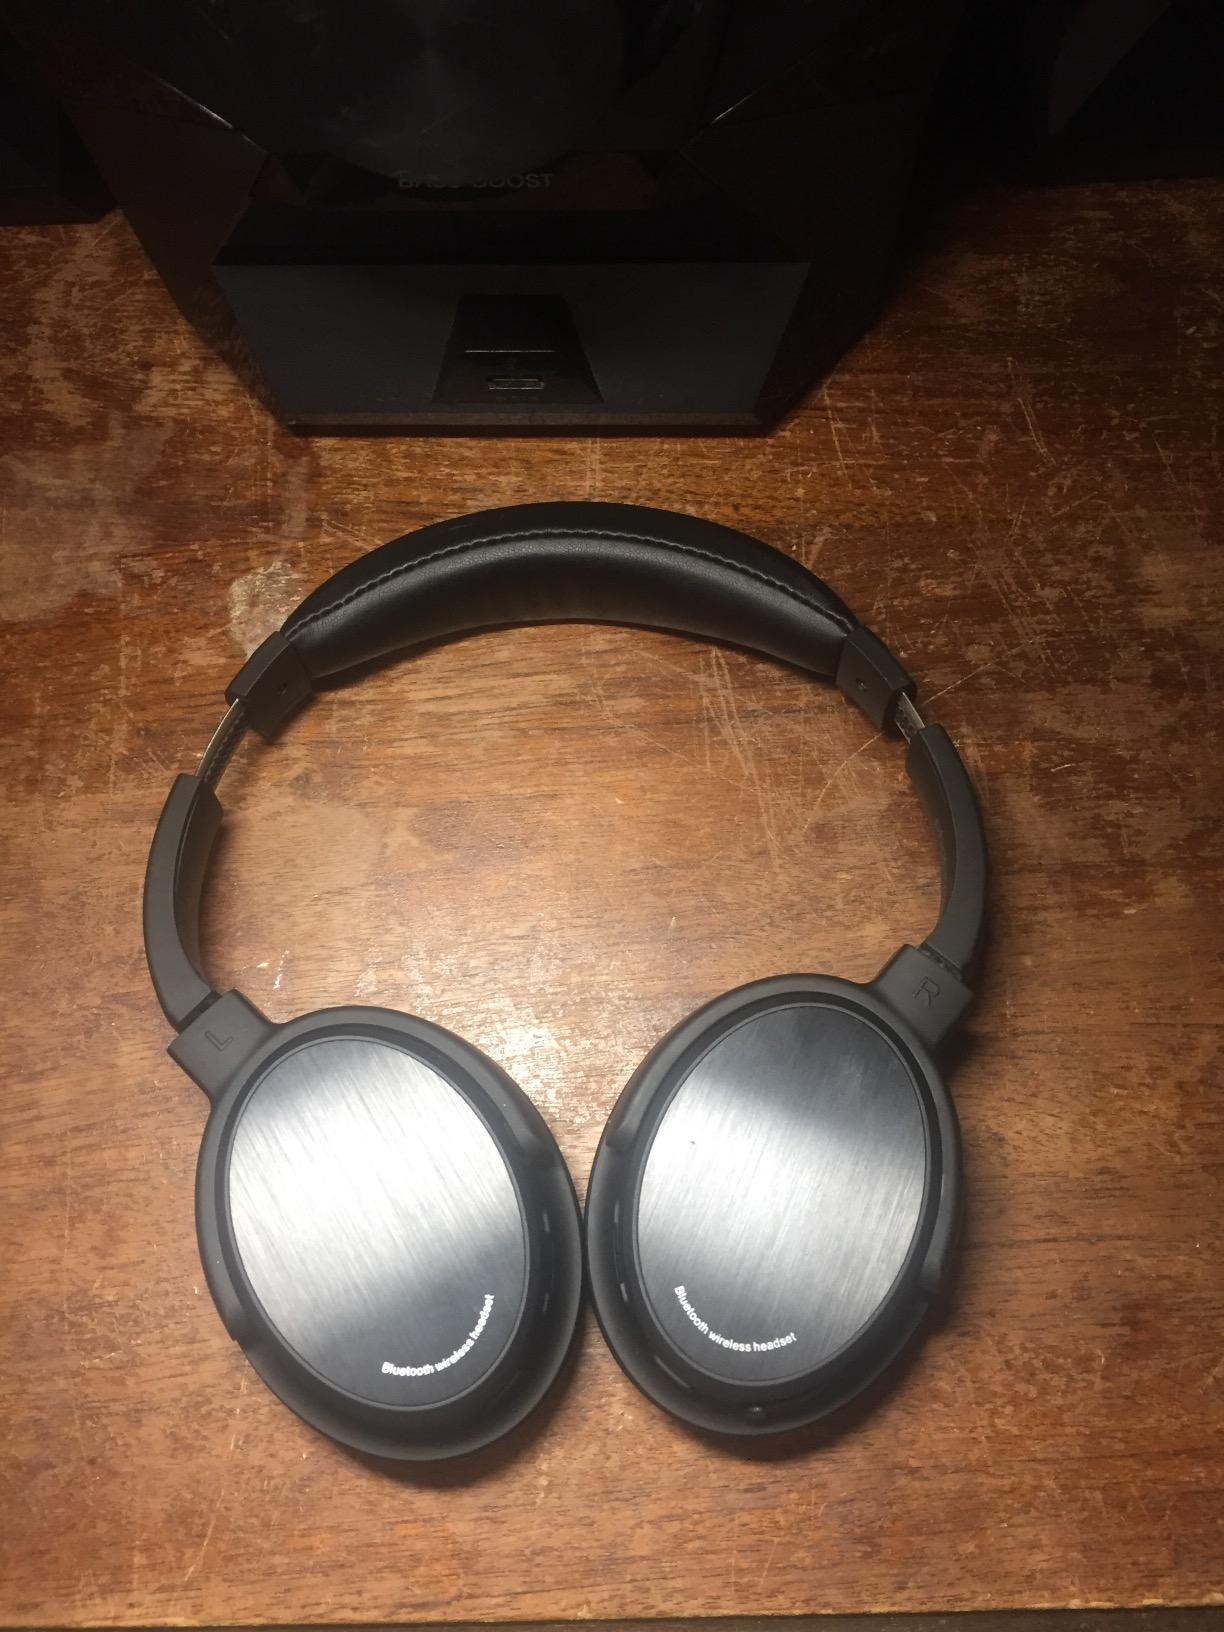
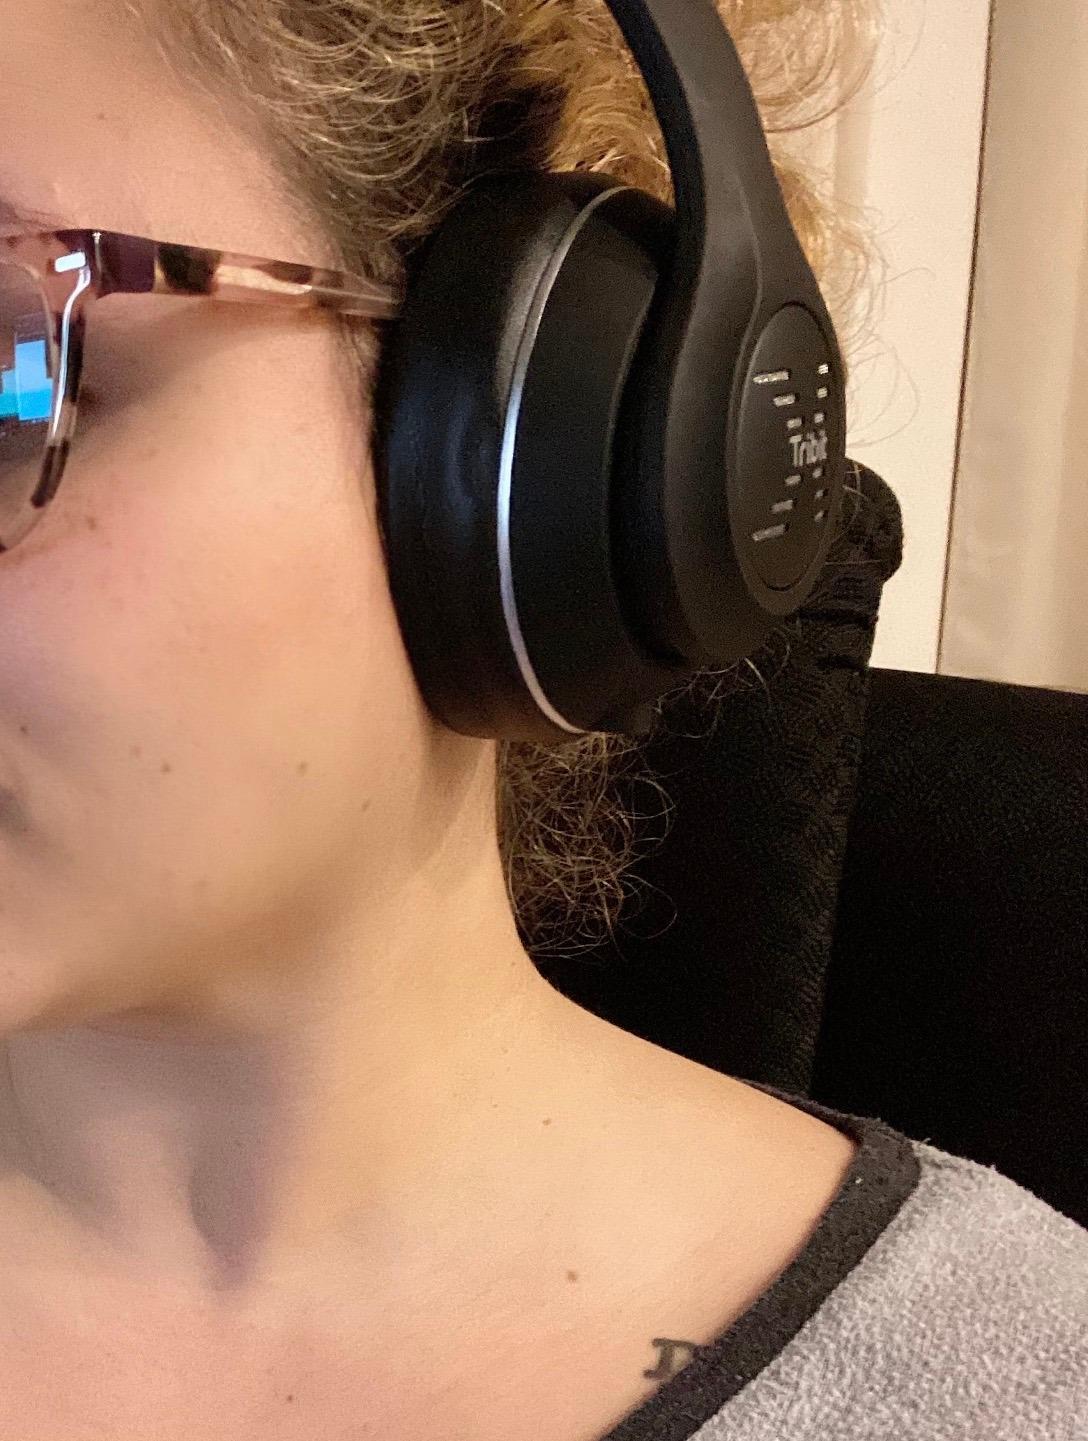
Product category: headphones
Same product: no